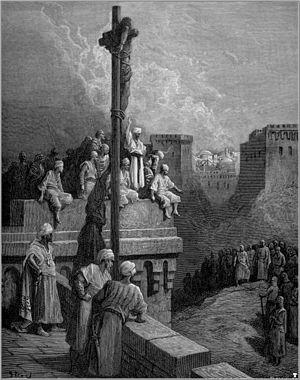
Le premier siège d'Arsouf eut lieu d'octobre à décembre 1099. Le second siège lui succède en 1102.